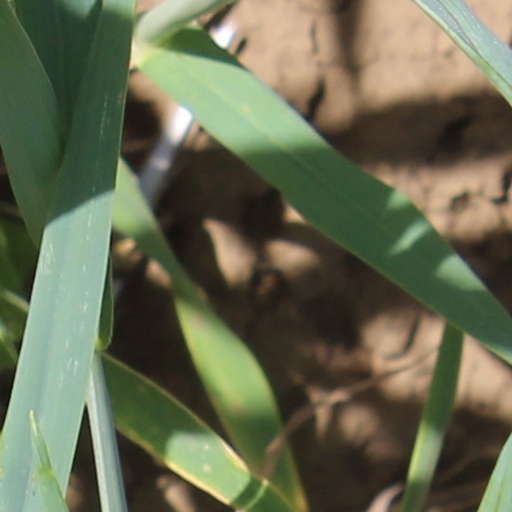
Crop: wheat